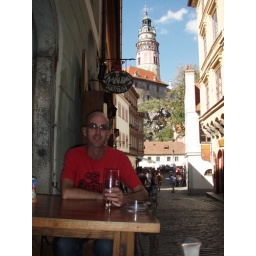
Yes, you heard that right. Neil finishing off his beer within site of the Cesky Krumlov castle tower